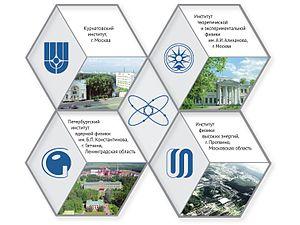
L’Institut Kourtchatov est le principal centre de recherche et de développement de l'industrie nucléaire pour la Russie.